Liberal People's Party (Norway)

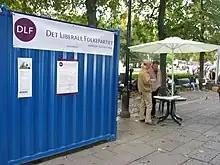
Campaign booth ahead of the 2009 election.

The Liberal People's Party (DLF) was a classical liberal Norwegian political party created in 1992 by some of the members of the old Liberal People's Party.